Henri Dorgères

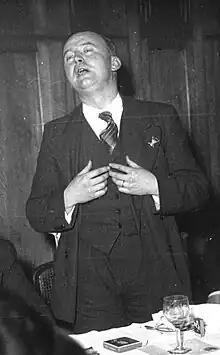
Henry Dorgères in 1937

Henri-Auguste d'Halluin (February 6, 1897, Wasquehal – January 22, 1985), known by the pseudonym Henri Dorgères, was a French political activist. He is best known for the Comités de Défense Paysanne which he set up in the interwar period.